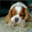
Label: dog